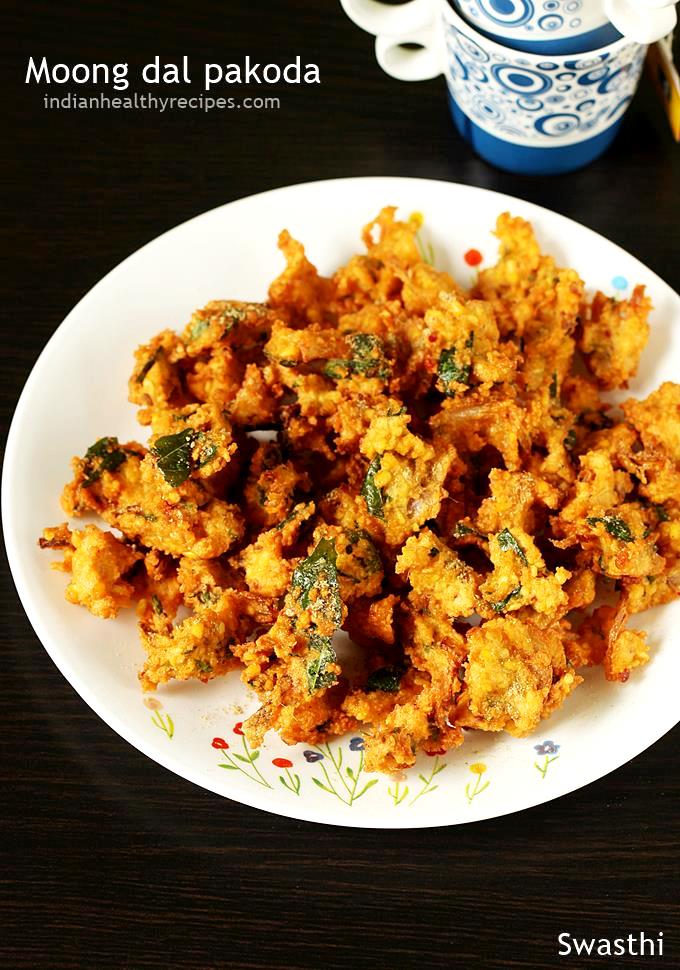
Dish: pakode